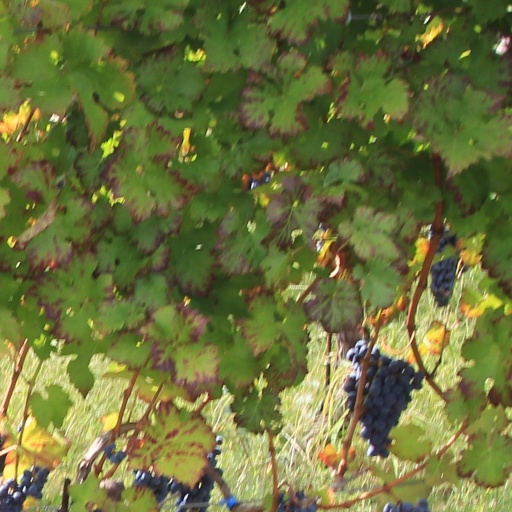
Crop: grape